Heidi Horten

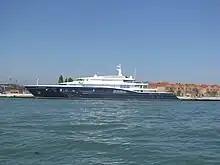
Luxury yacht "Carinthia VII" (owned by Heidi Horten, Austria) in Venice

Horten divided her time between Vienna, Austria, and Ticino, Switzerland, when in Europe, and Lyford Cay in the Bahamas. Horten owned the "Carinthia VII", a 315-foot yacht. She enjoyed hunting and art collecting. Horten sold the 35.56 carat Wittelsbach Diamond, formerly part of the Crown Jewels of Bavaria, for $24 million in 2008.